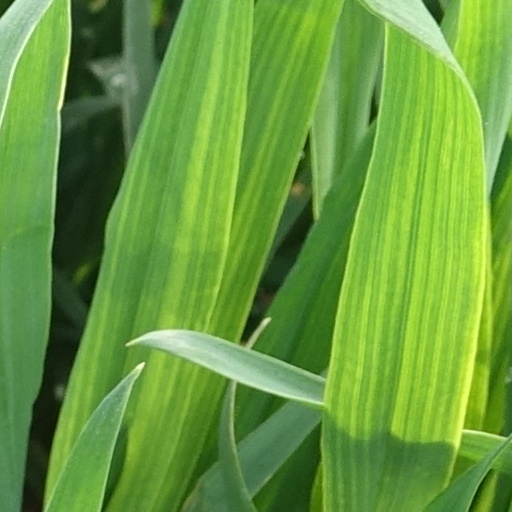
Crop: wheat